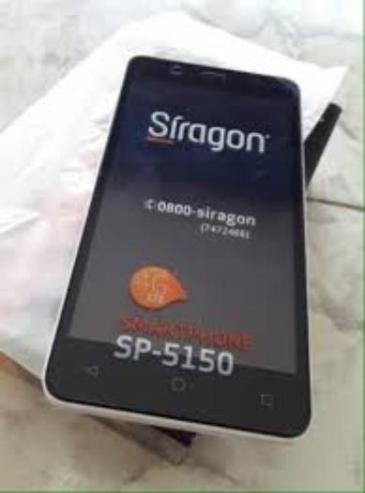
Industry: Electronic